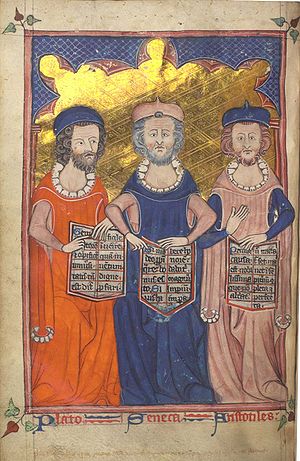
Filosofiens historie / Vestlig filosofi / Middelalderlig filosofi / Højmiddelalderen
Platon, Seneca og Aristoteles. Illustration fra middelalderligt skrift ca. 1325-1335.
Filosofiens historie starter i Grækenland i det 6. århundrede f.Kr. med Thales som den første filosof og går frem til nutiden. Hvordan filosofiens historie skal beskrives er en stående filosofisk diskussion der bl.a. kan behandles ud fra et historiefilosofisk synpunkt. Idéhistorie er beslægtet med filosofens historie men opfattes typisk som mere bredt orienteret. Filosofihistorie kan orienteres på flere måder